2016 Monterey Grand Prix

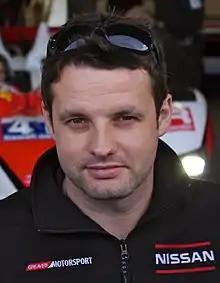
Tom Kimber-Smith (pictured in 2013) secured PR1/Mathiasen Motorsports' first victory of the season in the second race.

The No. 44 Magnus Racing Audi R8 LMS of John Potter and Andy Lally caught fire during the warm-up and was in the pit lane to serve a drive-through penalty after their car did not make it to the grid in time. Alon maintained his pole position advantage over French to hold the lead on the approach to turn one. Nielsen attempted to pass Riberas for the lead in GTD, but was unsuccessful. French overtook Alon to take the overall lead on lap 4. Sbirrazzuoli's Dream Racing Lamborghini suffered suspension damage making contact with Kvamme's No. 88 Starworks Oreca. On lap 36, the only full course yellow was given. Tim Pappas, driving the No. 540 Black Swan Porsche spun at turn five and got stuck in the gravel trap. Under caution, majority of the field made pit stops for fuel, tires, and driver changes. Renger van der Zande's No. 8 Starworks car took the overall lead following pit stops for the Prototype Challenge class. Farnbacher kept the No. 23 Porsche's lead in GTD with Balzan in second.